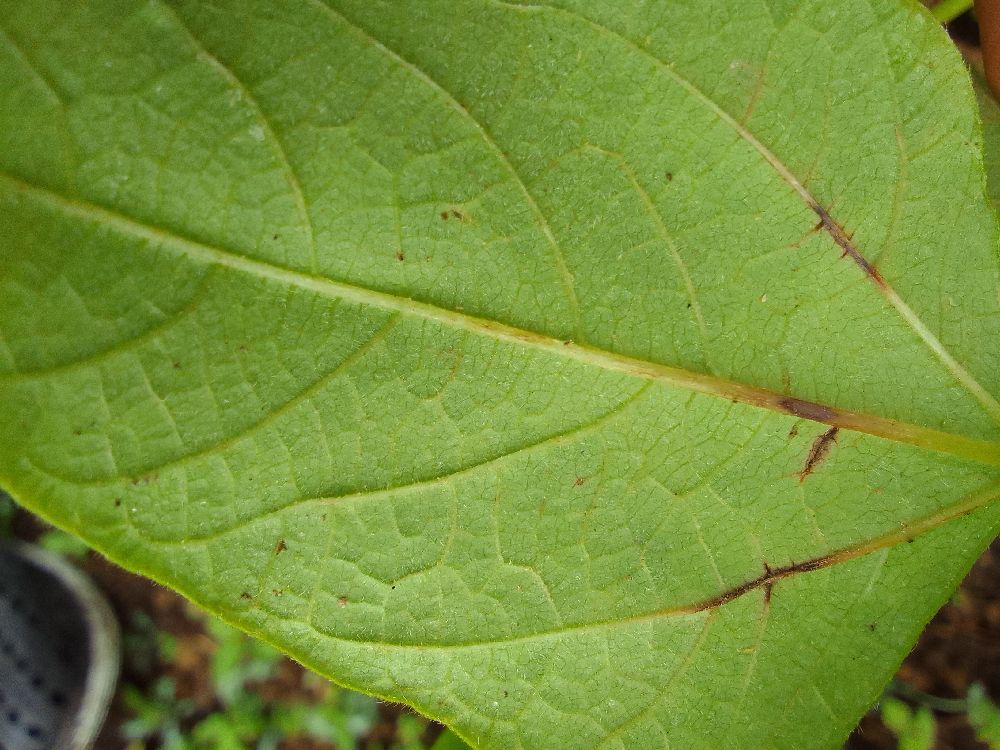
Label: anthracnose